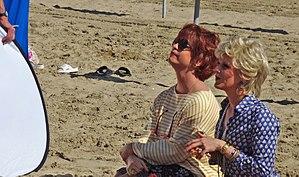
Catherine et Liliane
Catherine et Liliane, également appelé La Revue de presse de Catherine et Liliane lors des premières saisons, est une shortcom humoristique français composée de sketchs de scènes satiriques sur des points d'actualité du jour écrits et interprétés par Alex Lutz et Bruno Sanches. Dans un premier temps diffusée dans le cadre de l'émission de Yann Barthès, Le Petit Journal sur Canal+ chaque vendredi pour la saison 2012-2013, le format devient quotidien à partir de la saison 2013-2014. À partir de la saison 2016-2017, à la suite du départ de l'équipe originale du Petit Journal, le programme s’émancipe dans une version quotidienne. Comme d'autres programmes de la même chaîne, il est diffusé en Belgique et au Luxembourg sur la version locale de Canal+, devenue Be 1 en 2004. Le programme prend fin en juillet 2019.